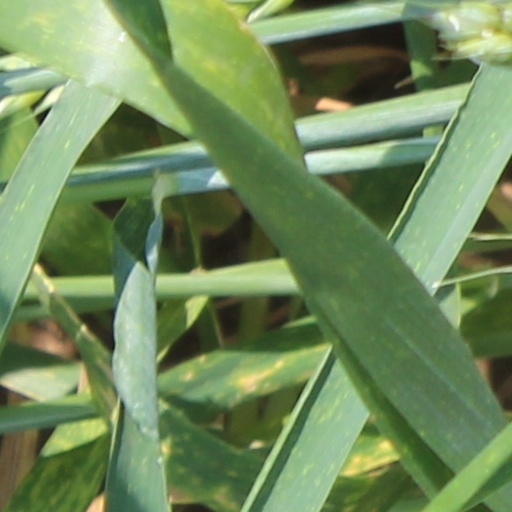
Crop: wheat